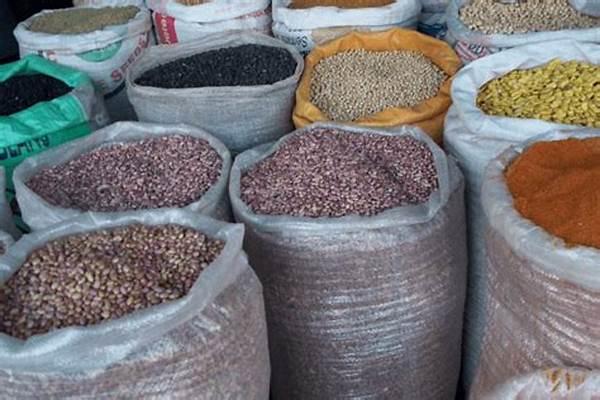
Bidhaa mbalimbali zinauzwa, ikiwa ni pamoja na nafaka zinazotumika kwa chakula cha nyumbani, migahawani, mpaka hotelini, kama vile: maharage, njugumawe, choroko, na vyote vinauzwa kwa wateja wa rejareja.